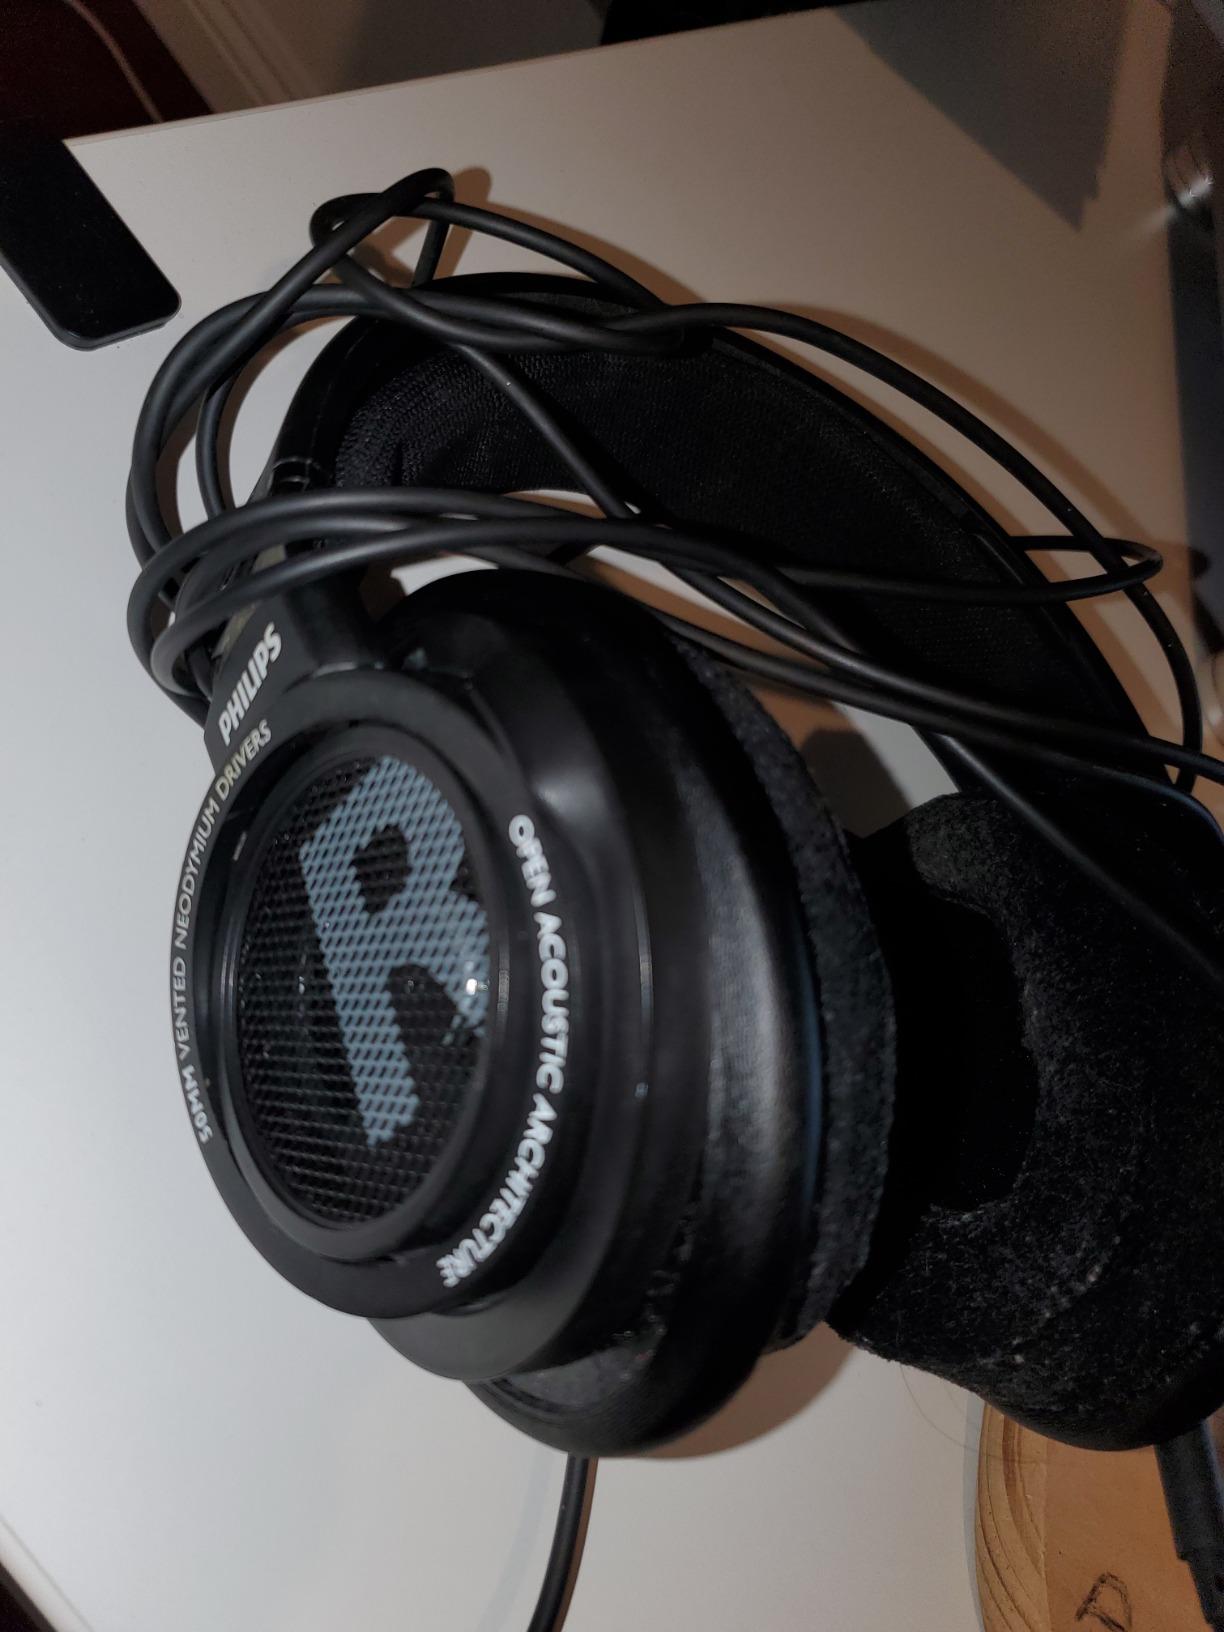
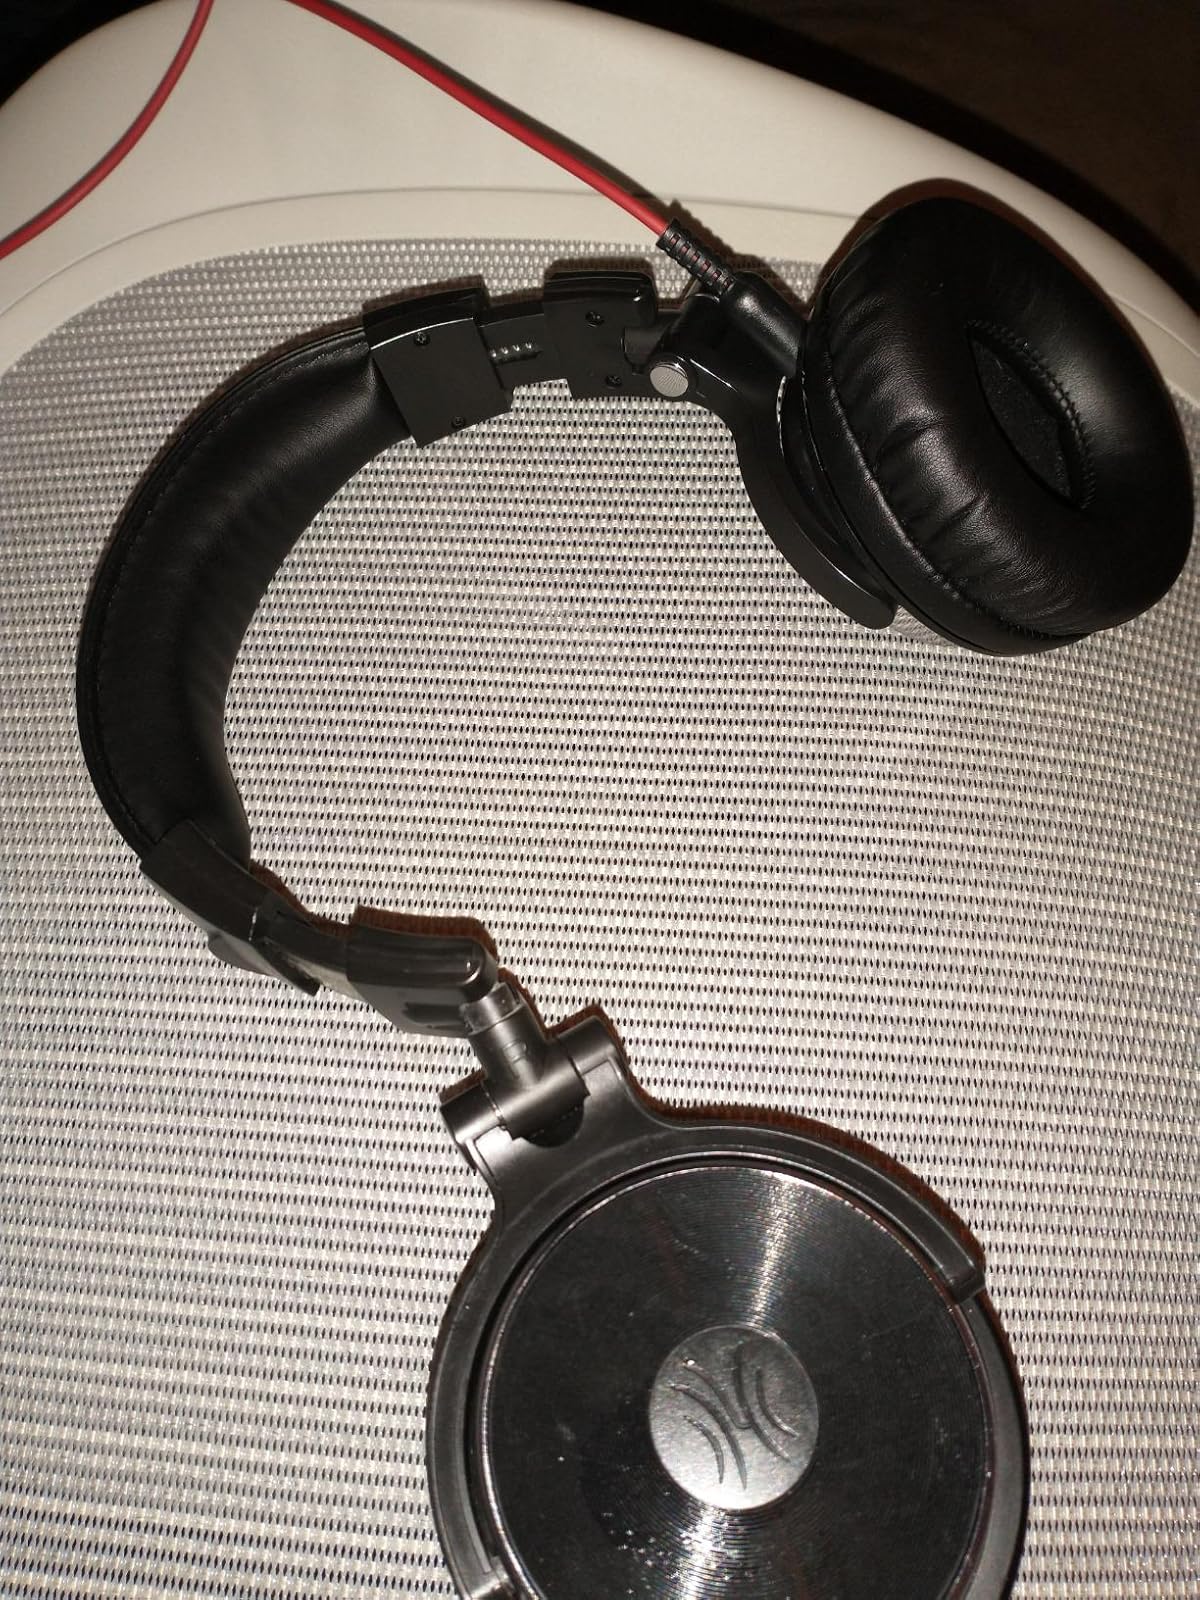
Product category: headphones
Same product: no